Tim & Friends

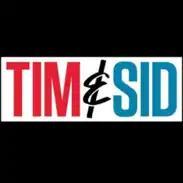
"Tim & Sid" logo

On January 21, 2021, Seixeiro announced that he would leave "Tim & Sid", and join "Breakfast Television" as its new co-host beginning March 10. It was also announced that Tim would continue to host the program with guest hosts. Seixeiro's final show as regular co-host aired on February 26, 2021.